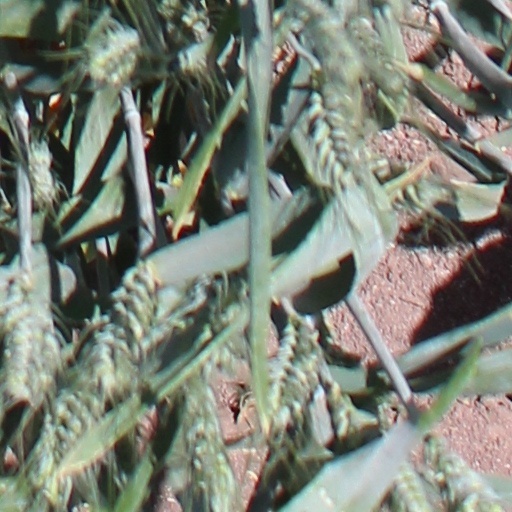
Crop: wheat